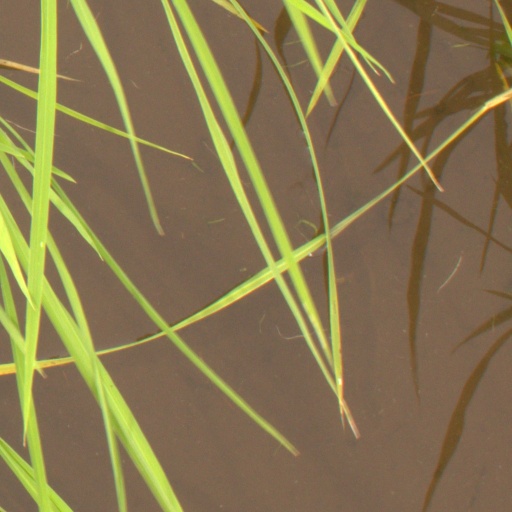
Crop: rice